William Whitmore (died 1648)

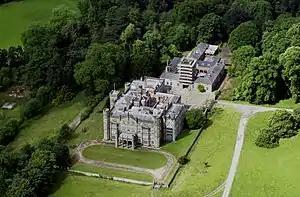
Apley Hall, Shropshire, entirely remodelled since the 17th century

Sir William Whitmore (4 November 1573 – before 24 January 1648) was an English landowner and politician who sat in the House of Commons at various times between 1621 and 1626.